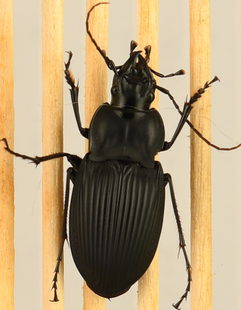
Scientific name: Dicaelus dilatatus sinuatus
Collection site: Great Smoky Mountains National Park NEON (GRSM), plot GRSM_008